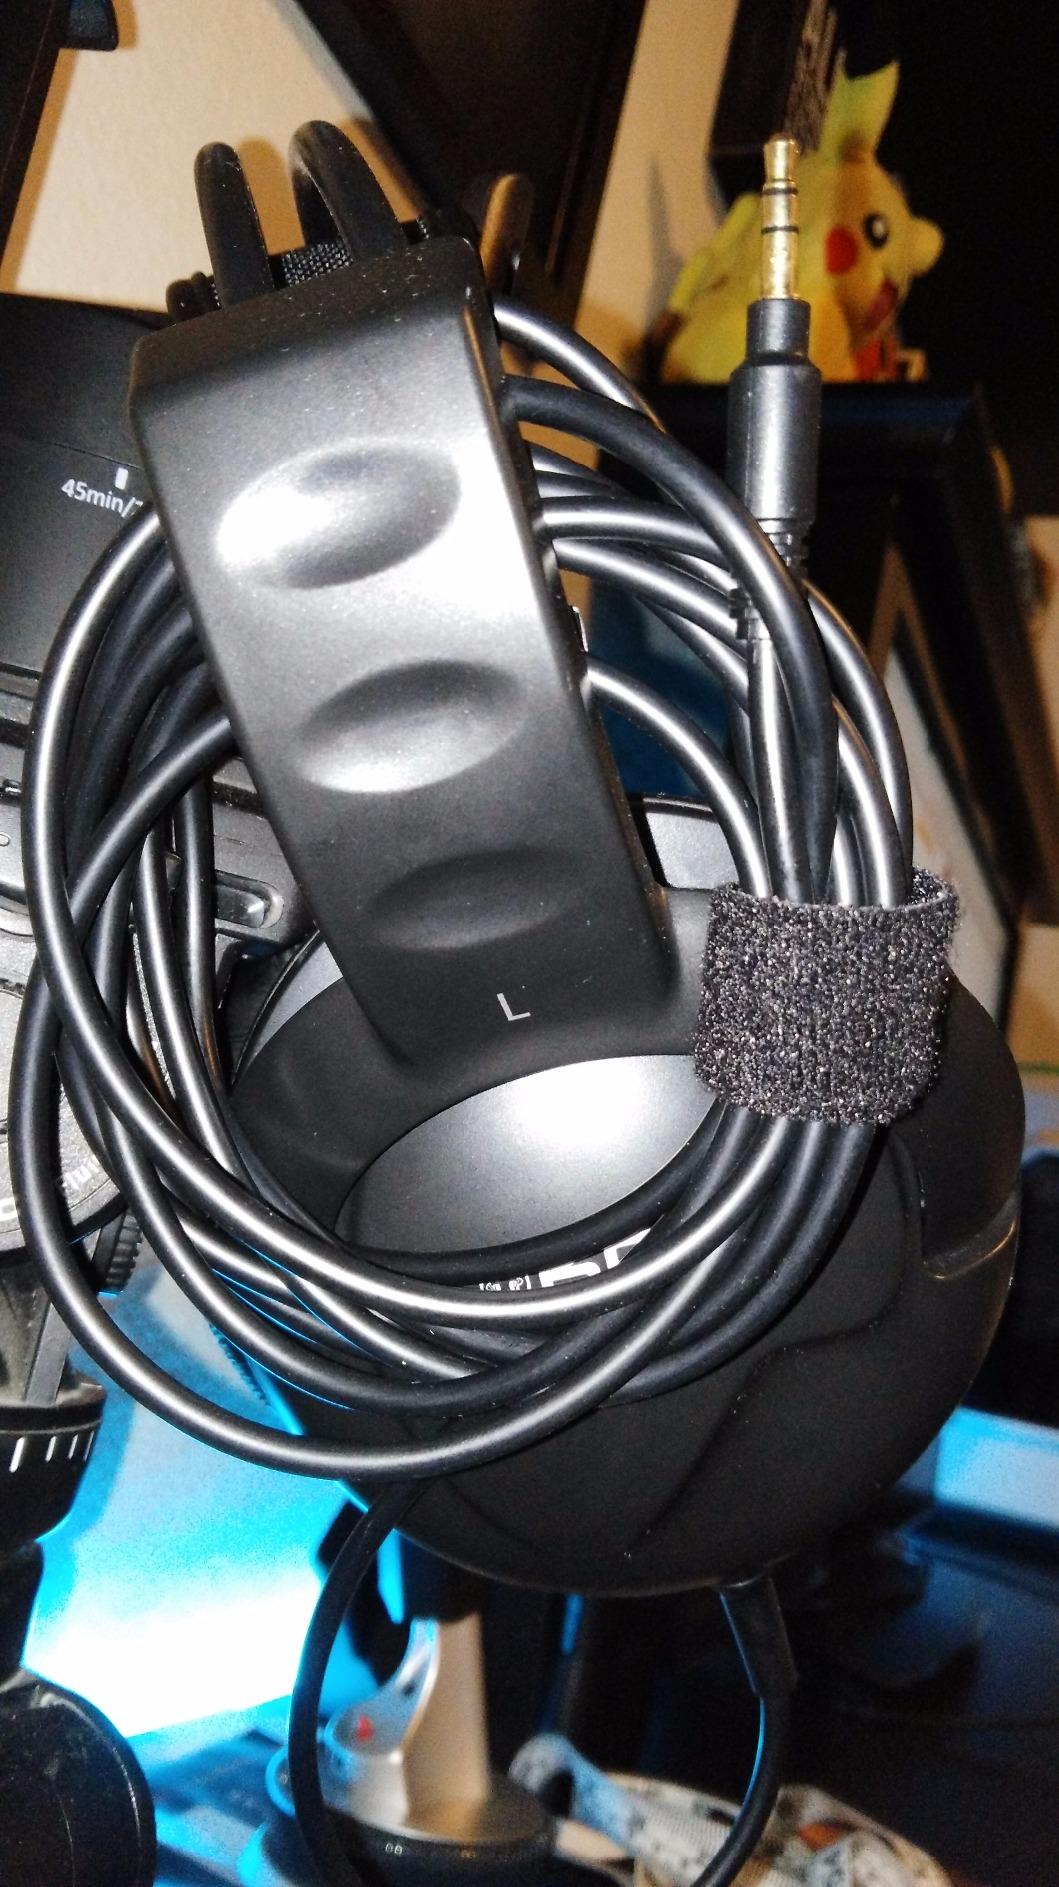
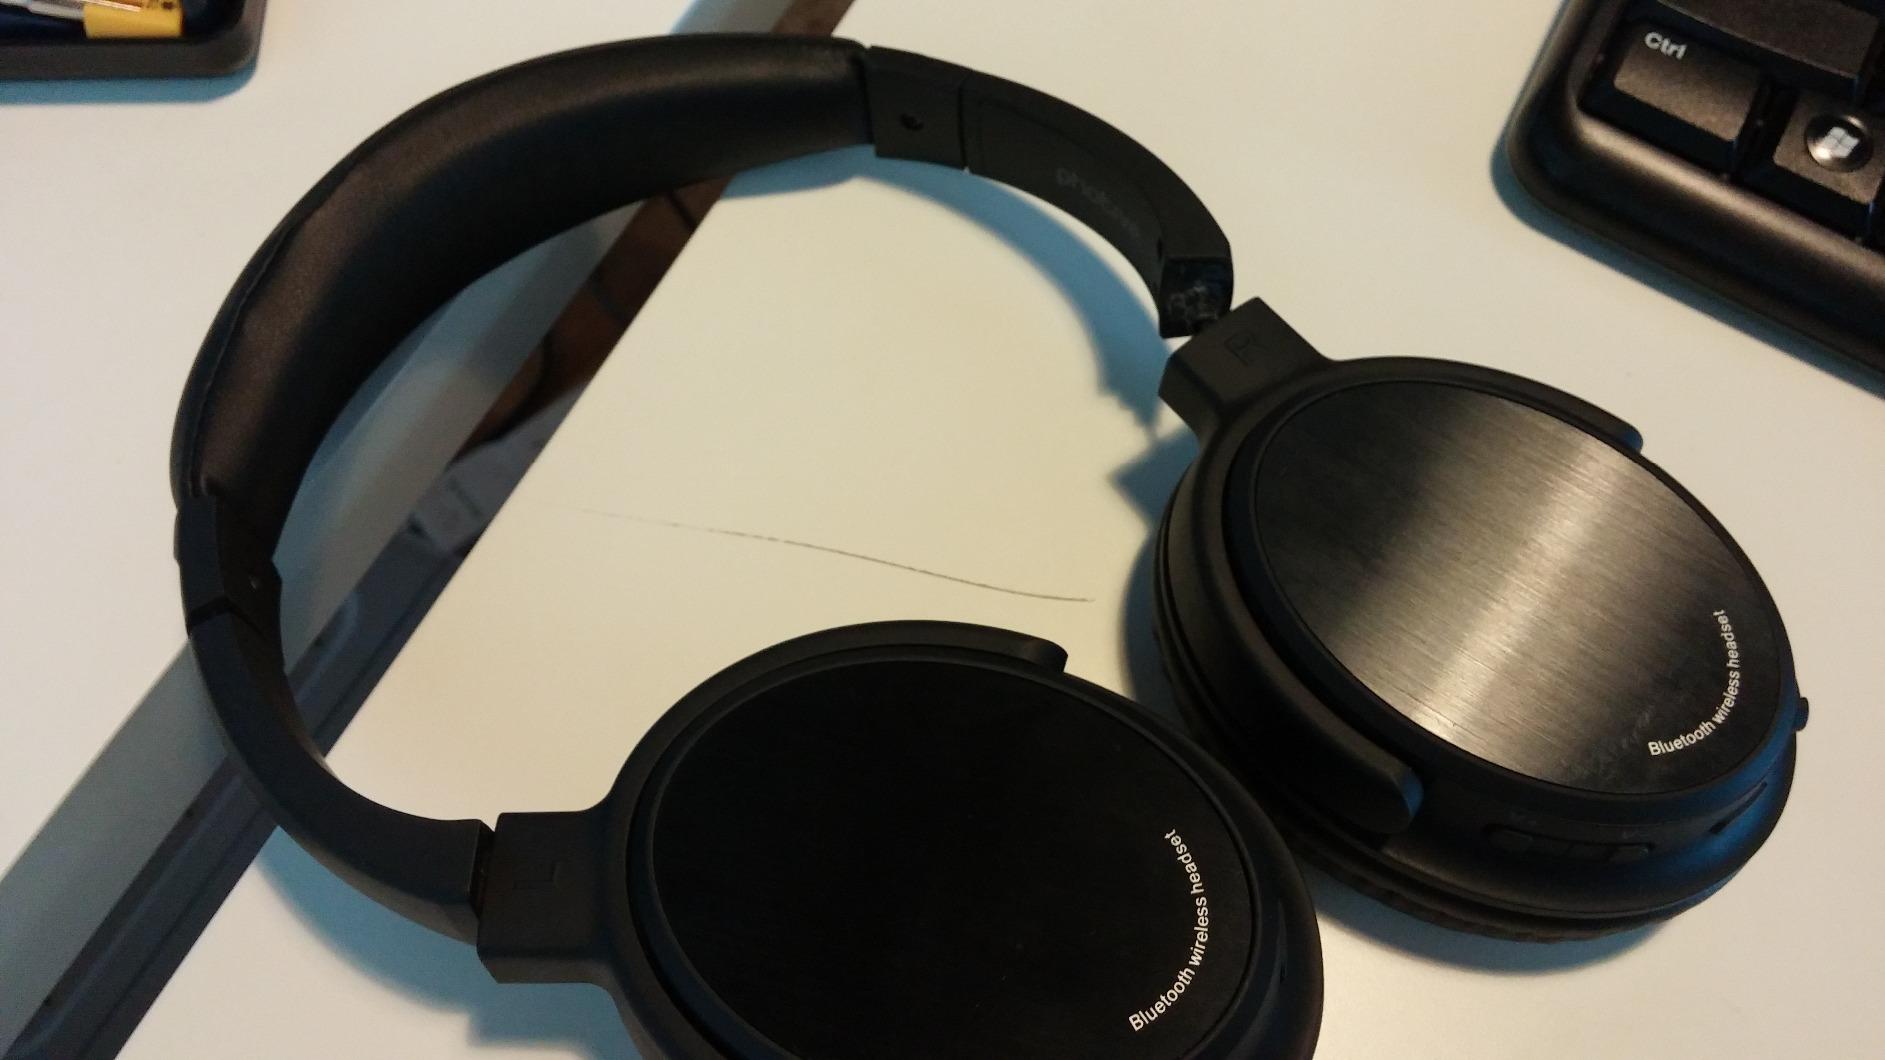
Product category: headphones
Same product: no